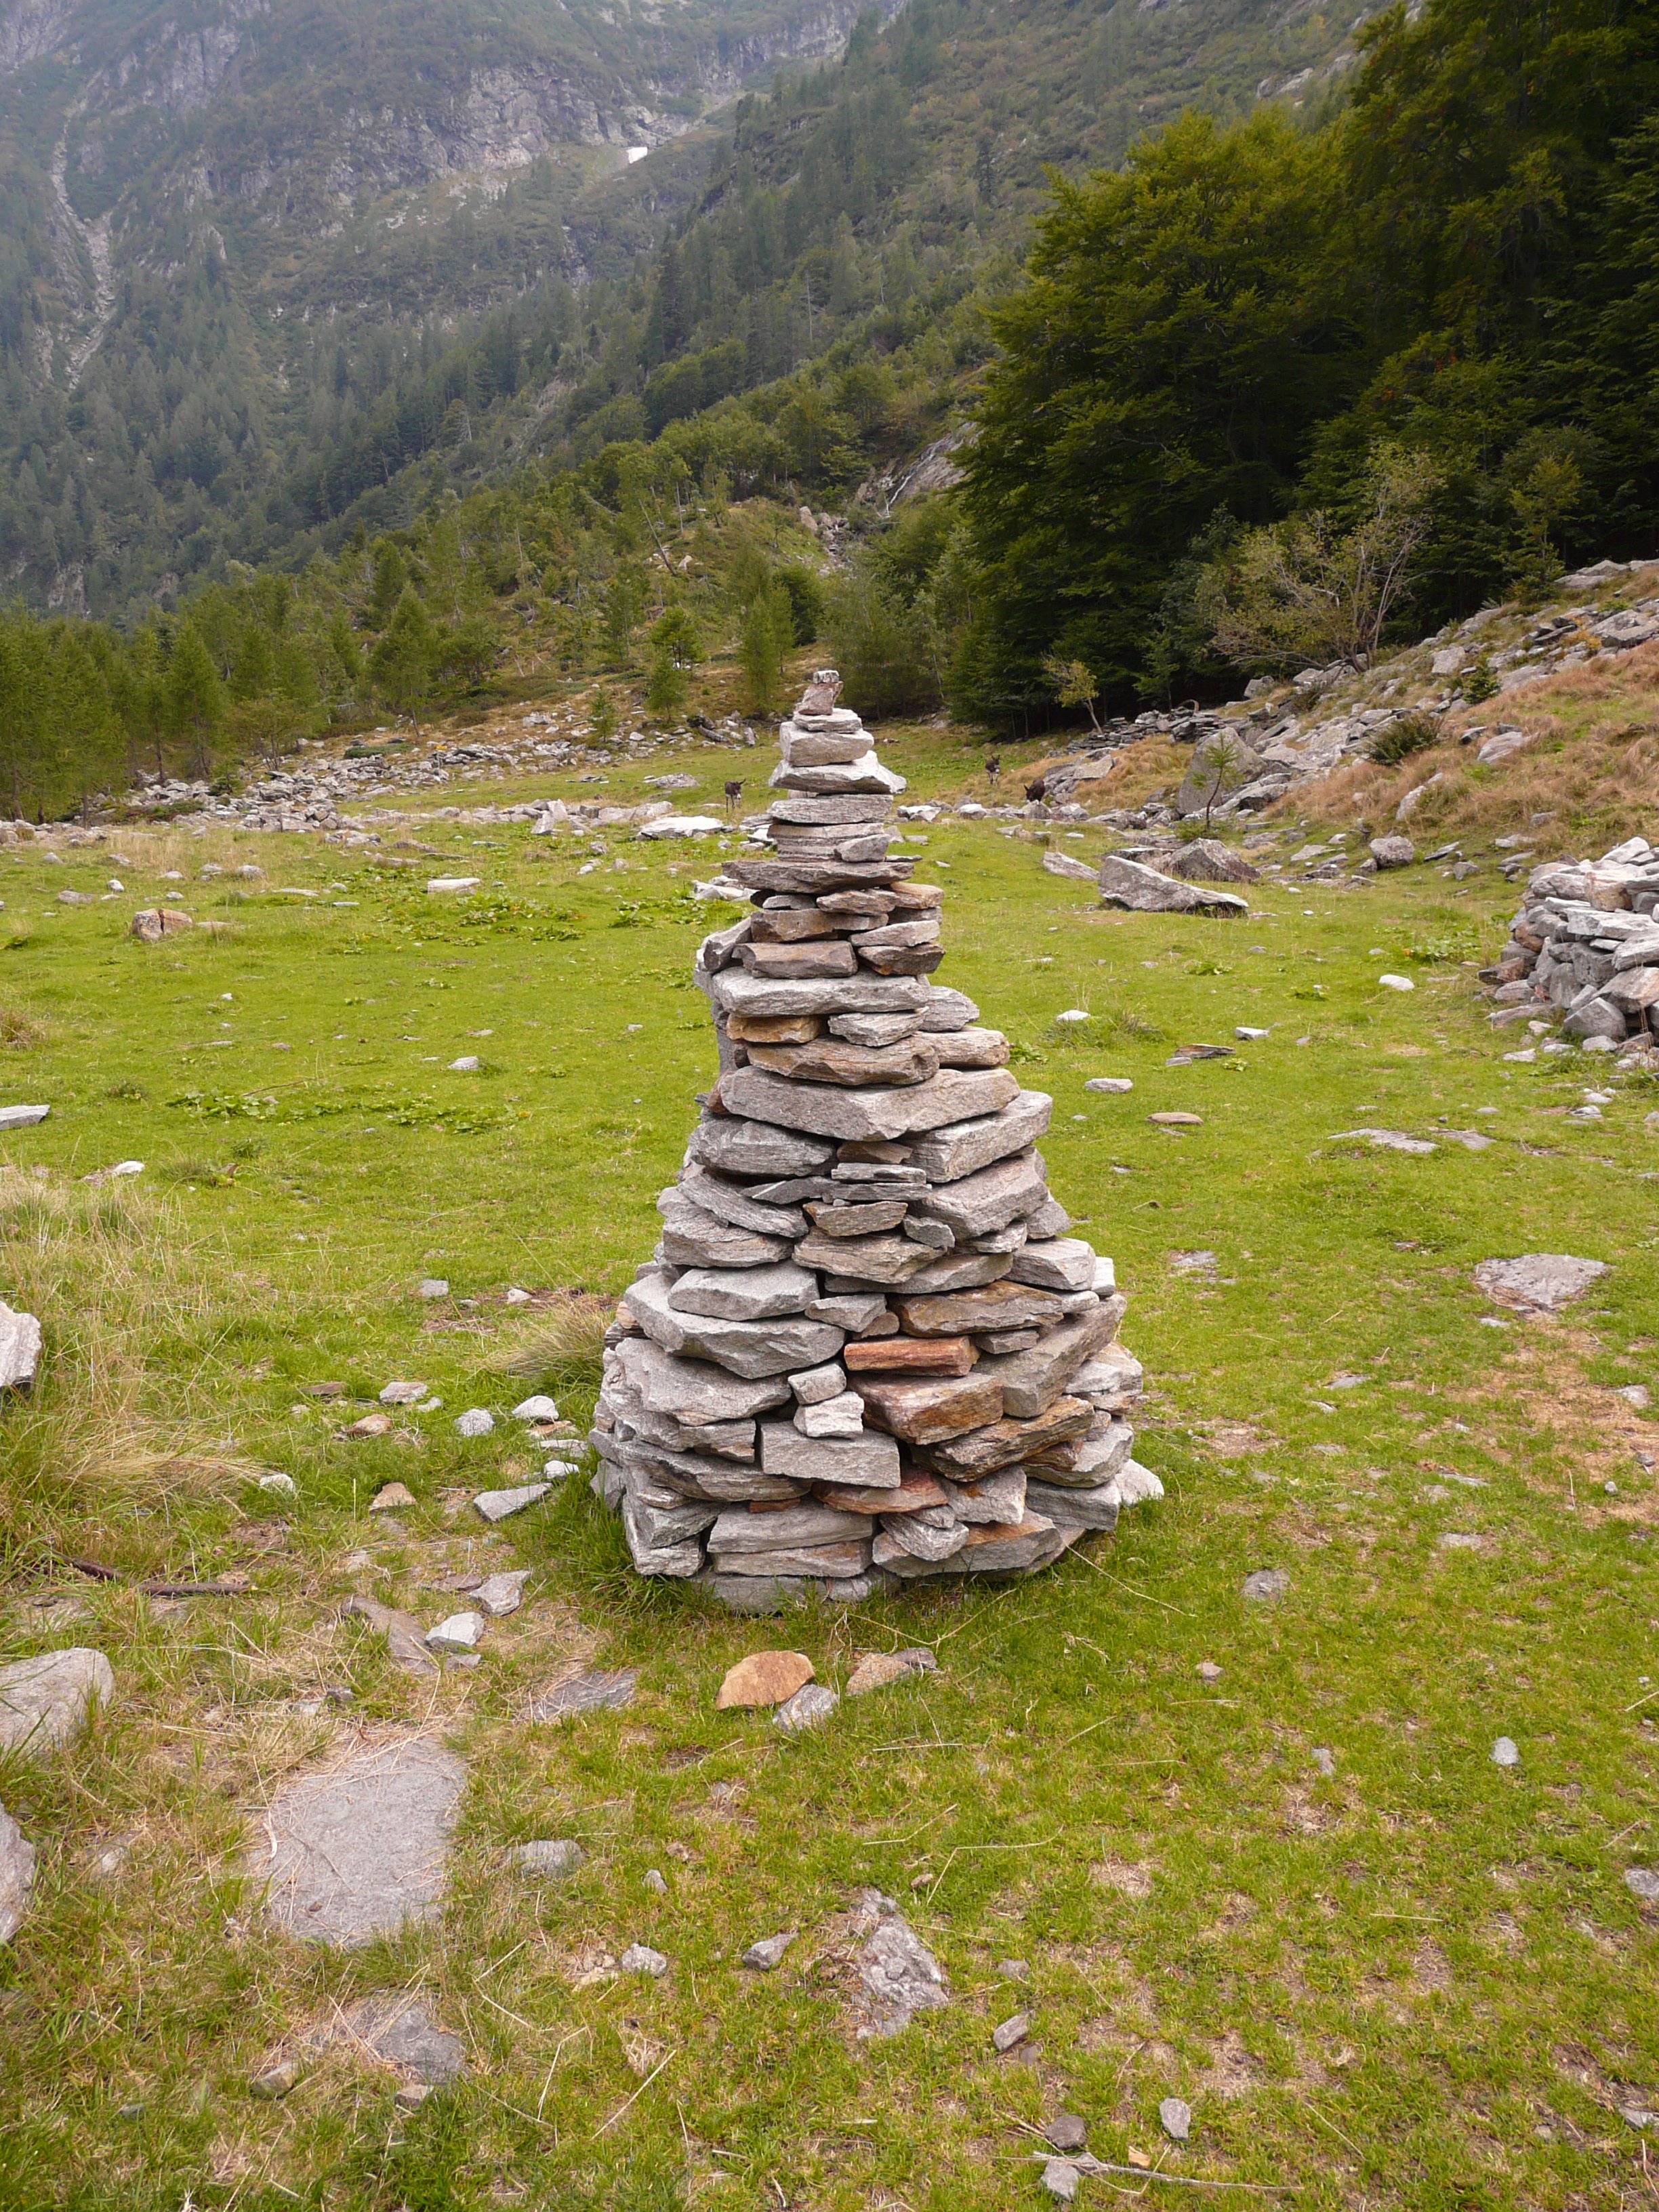
tree, rock, wilderness, mountain, trail, meadow, stone, monument, hike, stone tower, geology, ruins, cairn